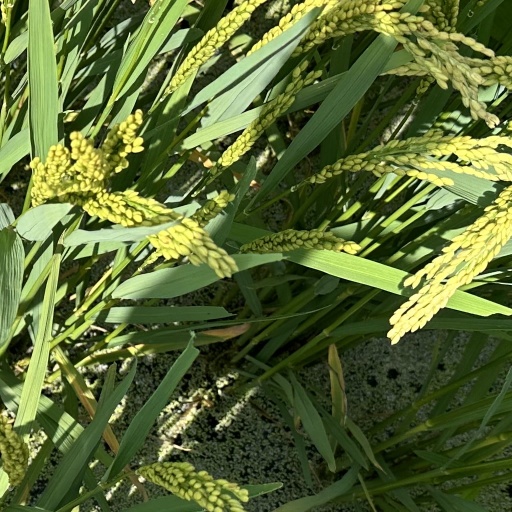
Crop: rice